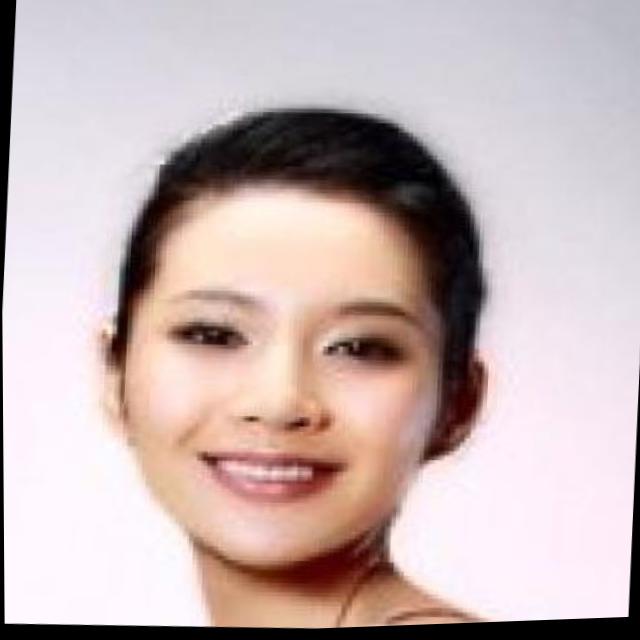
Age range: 21-44